Hemant Sharma

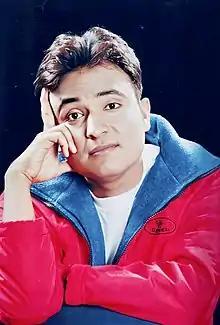

Hemant Sharma is a modern, pop and folk singer from Nepal. His first album was "Oh Priya", released in 2000. However, it was his song "Maya Sarai Mahango" from a 2002 album that brought him into the limelight. Sharma has recorded more than 100 songs and released more than seven solo albums. Sharma was also president of the Performers Society Of Nepal from 2015 to 2017.